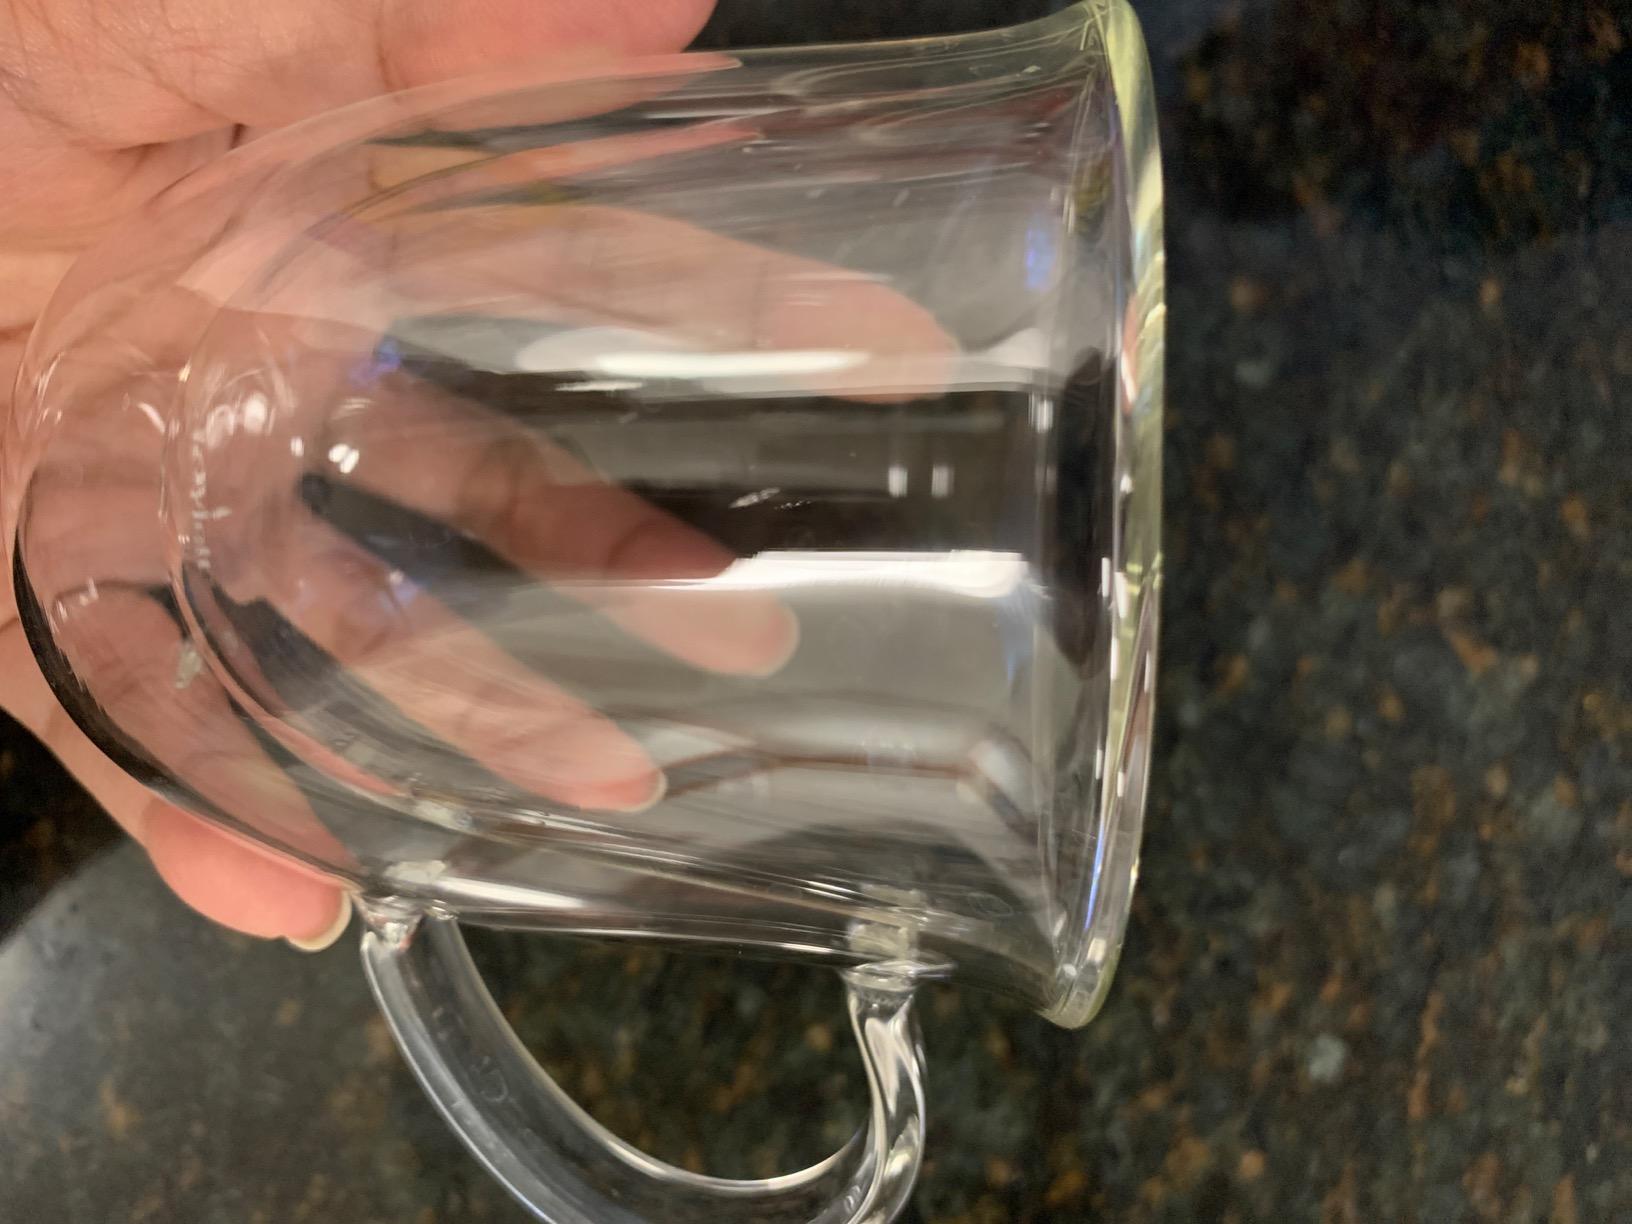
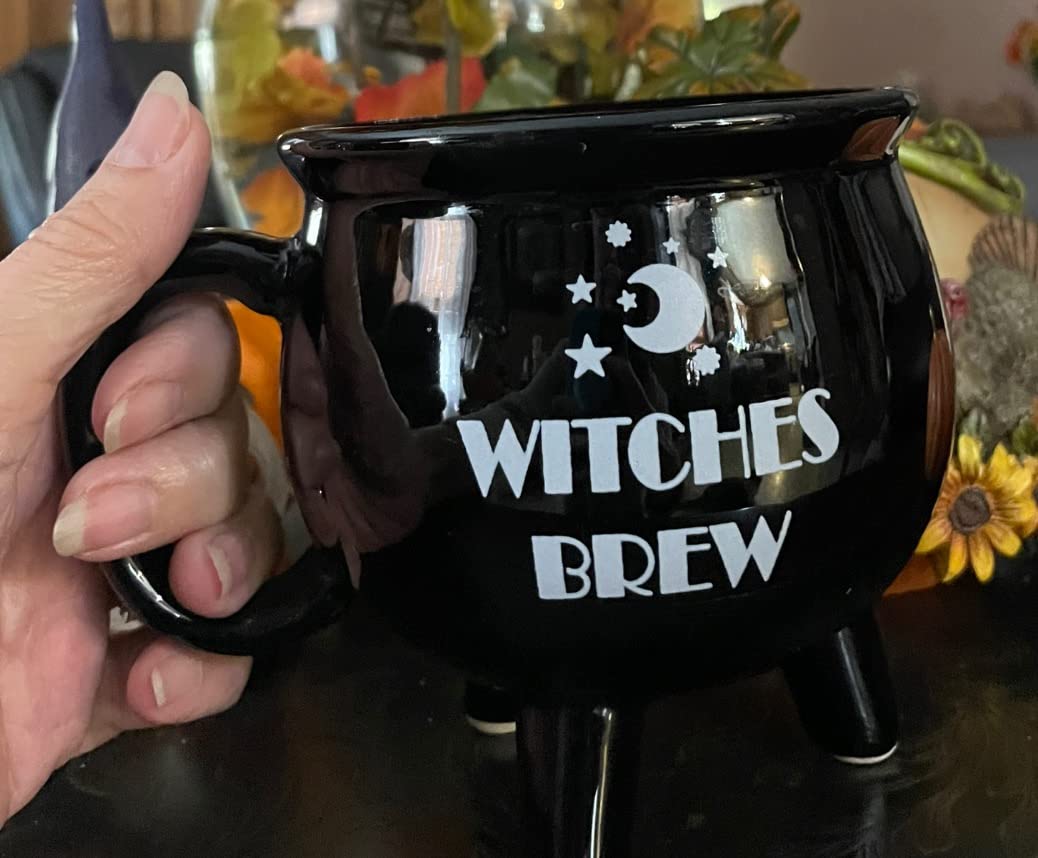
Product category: items_mug
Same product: no